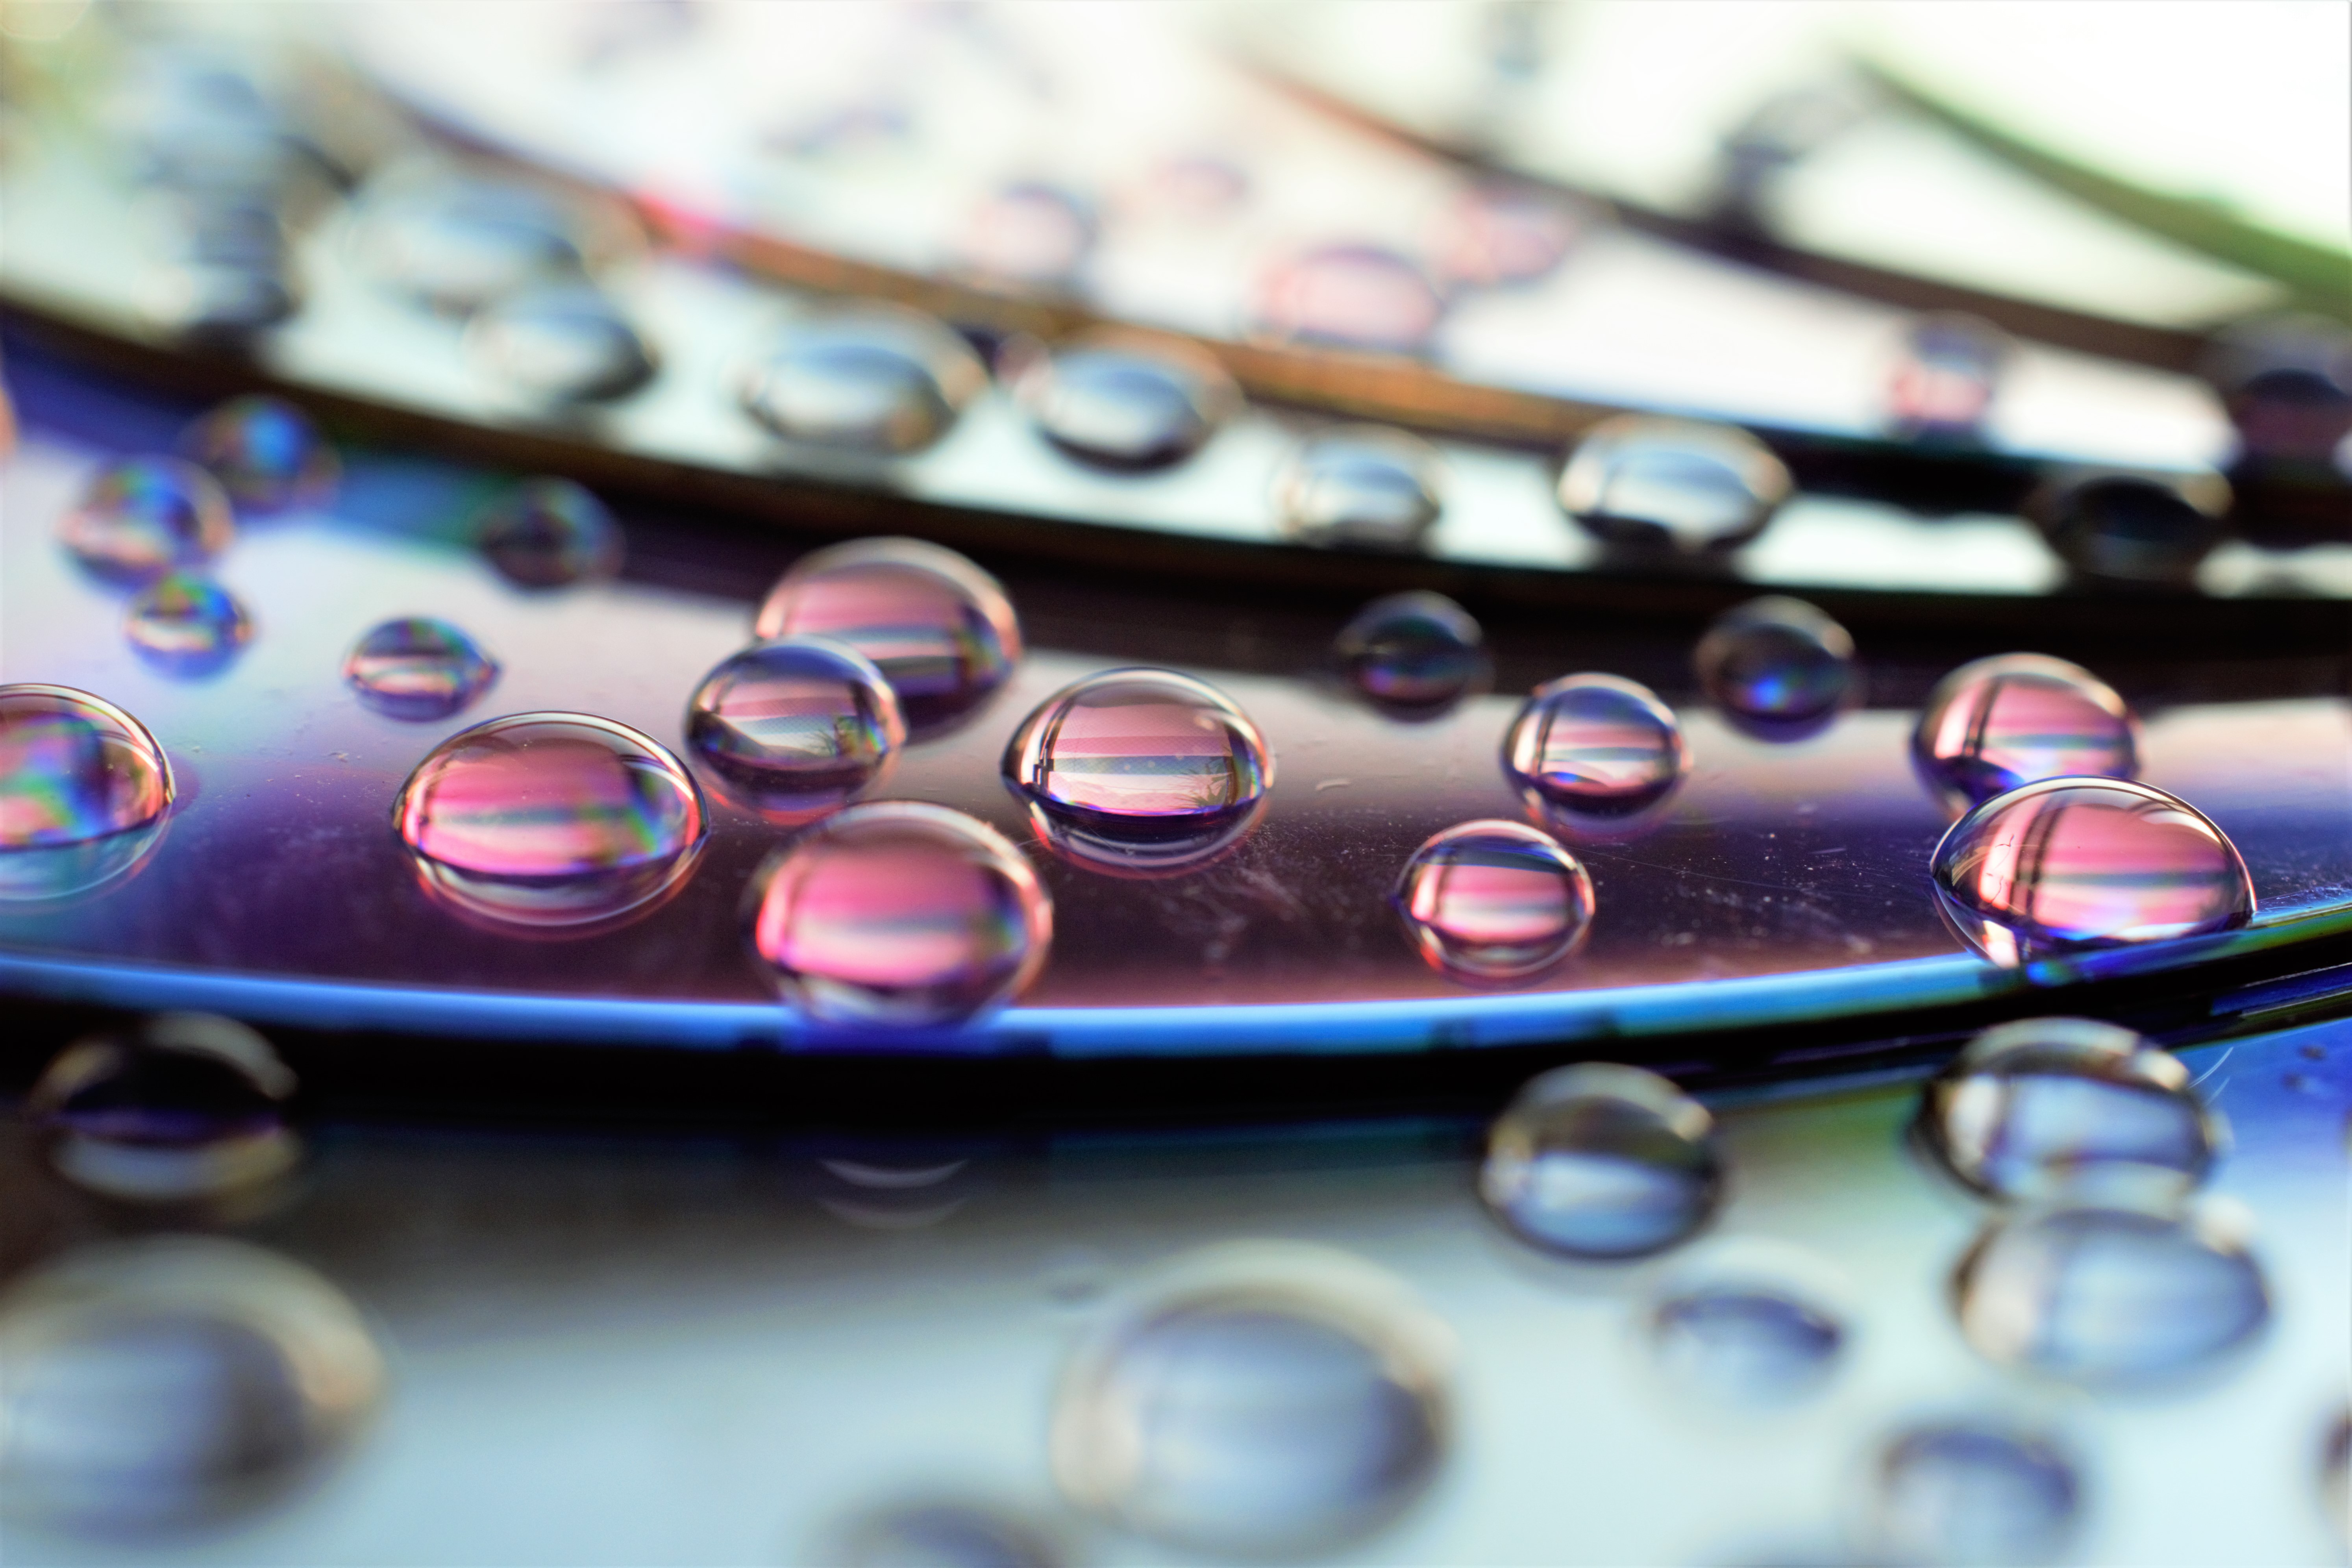
water, water drops, cd, light, vinyl, eyebrow, purple, eyewear, textile, body jewelry, creative arts, art, violet, pink, font, line, aqua, Material property, magenta, bead, jewellery, necklace, circle, pattern, electric blue, glass, technology, craft, metal, reflection, close up, macro photography, eye shadow, gemstone, button, liquid bubble, jewelry making, games, fashion accessory, audio equipment, office equipment, fashion design, pearl, still life photography, bracelet, Transparent material, recreation, number